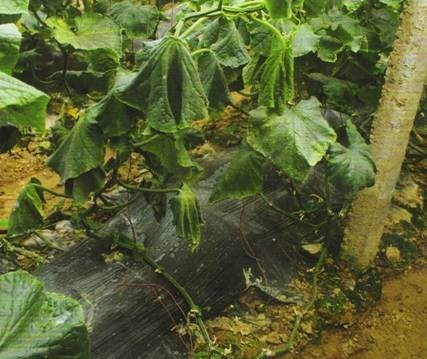
Plant: Cucumber
Disease: cucumber bacterial wilt